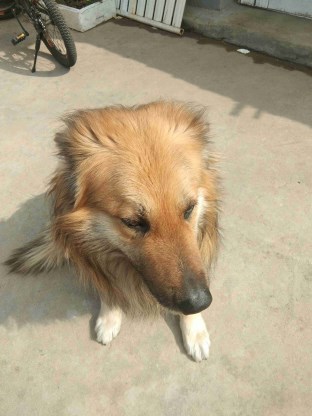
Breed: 2594-n000109-Border_collie